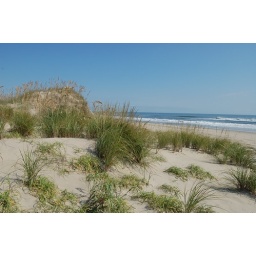
A week spent at our rented beach house in Sandbridge.